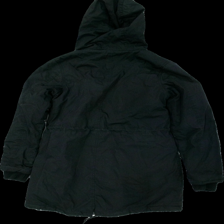
View: back
Type: Winter jacket
Category: Ladies
Brand: Lager 157
Colors: Black
Material: 67% polyester 33% cotton
Cut: Regular
Size: M
Season: Winter
Stains: Major
Damage location: bottom center
Damage 2: fläckar
Damage 2 location: middle center
Price range: <50
Recommended usage: Export
Description: svart vinterjacka med fläckar fram